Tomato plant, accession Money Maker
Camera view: tilt-top (135 deg); turntable rotation: 60 degrees
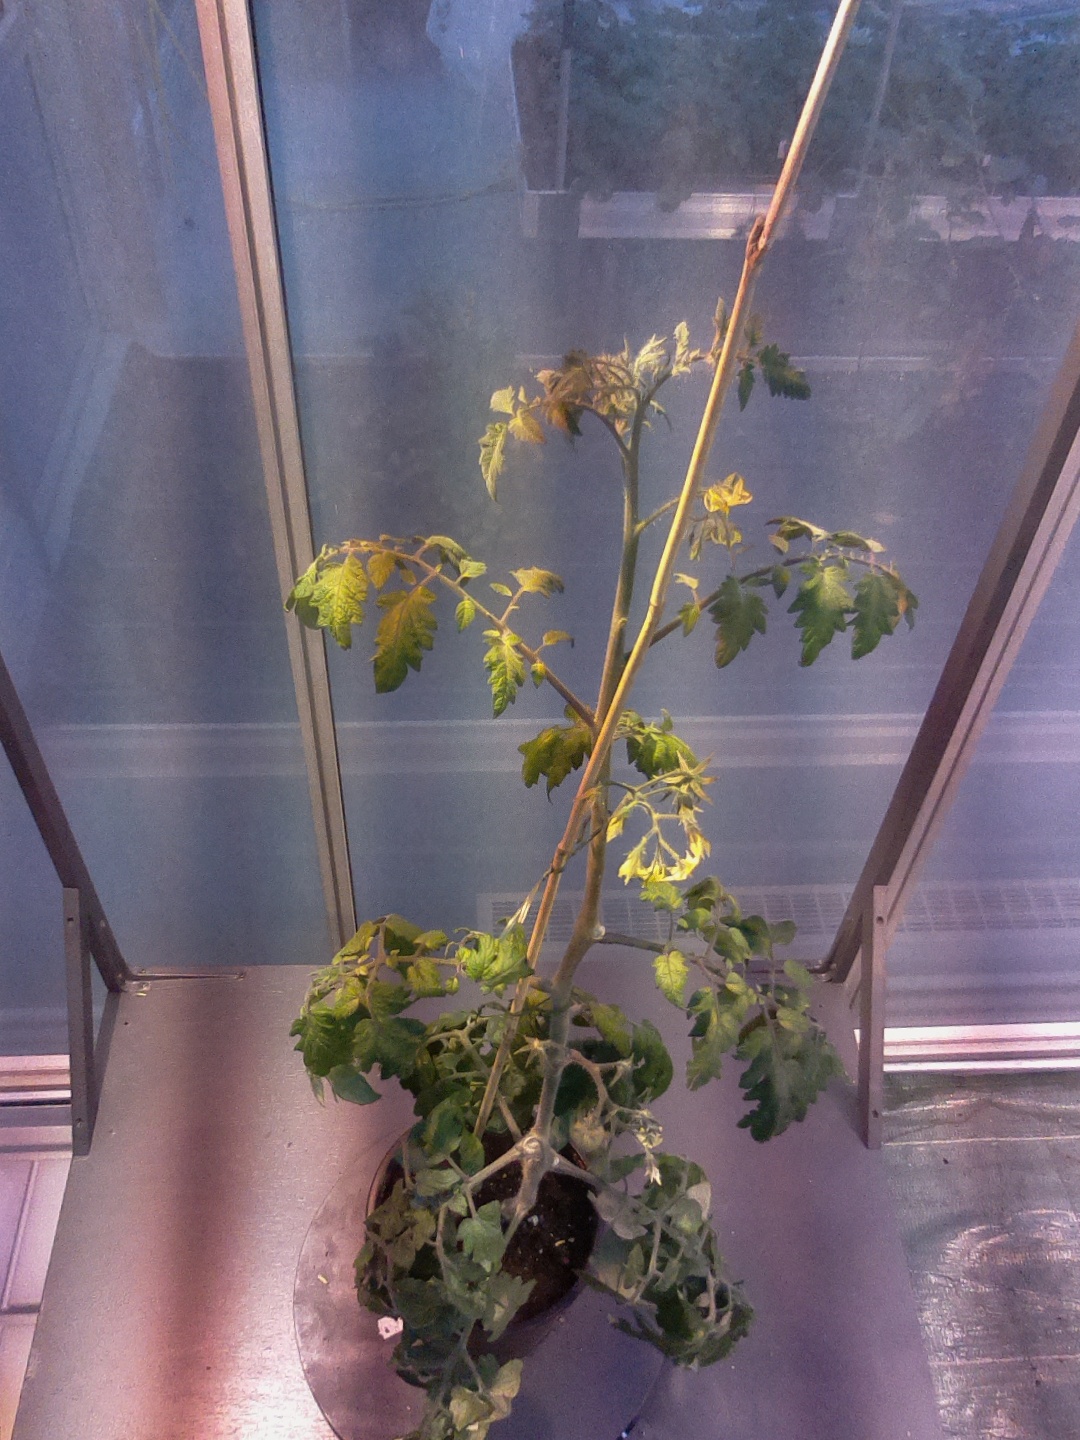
BBCH growth stage 71: 10%-20% of final fruit size